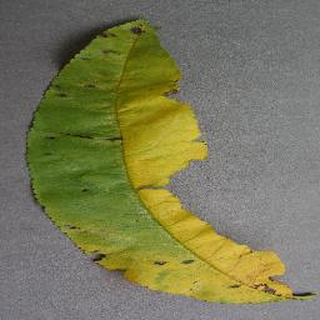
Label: peach_bacterial_spot